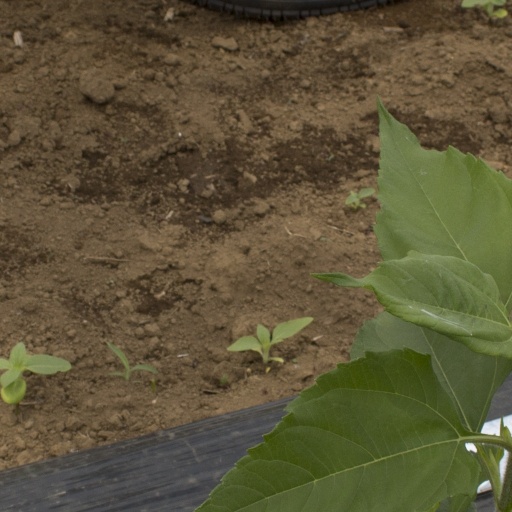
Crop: Jerusalem artichoke